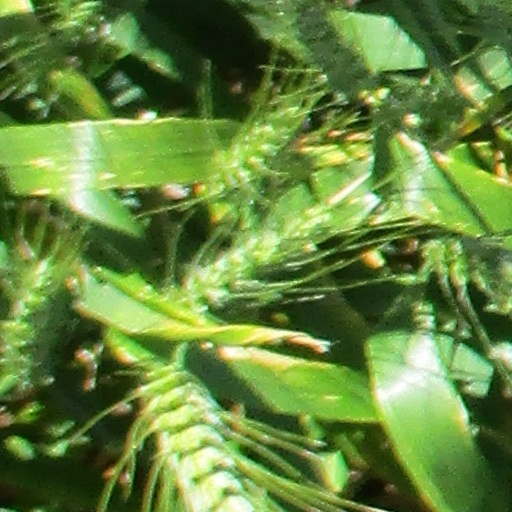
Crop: wheat